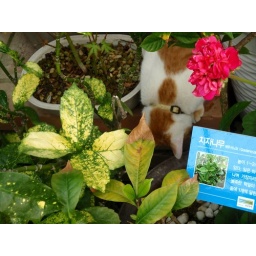
Inside the green house at Seonyudo Park in Seoul, Korea